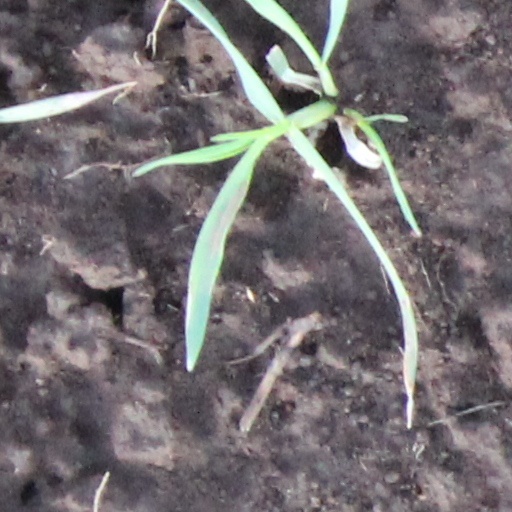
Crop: wheat